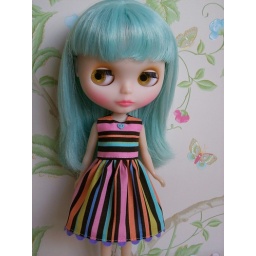
Chanel in striped summer day dress